HMS Cerberus (1758)

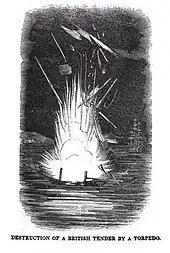
Bushnell mines destroying a small British boat from "Cerberus"

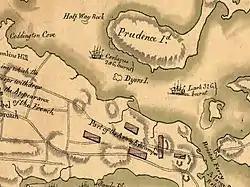
"Lark" and "Cerberus" wreck map

"Cerberus" saw action in the American Revolutionary War. One of its first duties was to dispatch generals William Howe, Henry Clinton, and John Burgoyne to Boston after the Battles of Lexington and Concord. The American press likened the three generals to the three-headed dog that was the ship's namesake. It provided naval reinforcement at the Battle of Bunker Hill. The ship was the target of an early torpedo attack by David Bushnell's newly developed powder keg torpedoes in 1777. On August 13, 1777 a Bushnell floating mine/keg sank a small (captured) schooner/tender to , in Black Point Bay, New London, CT killing three sailors and saving 1 man. but did not severely damage the ship.